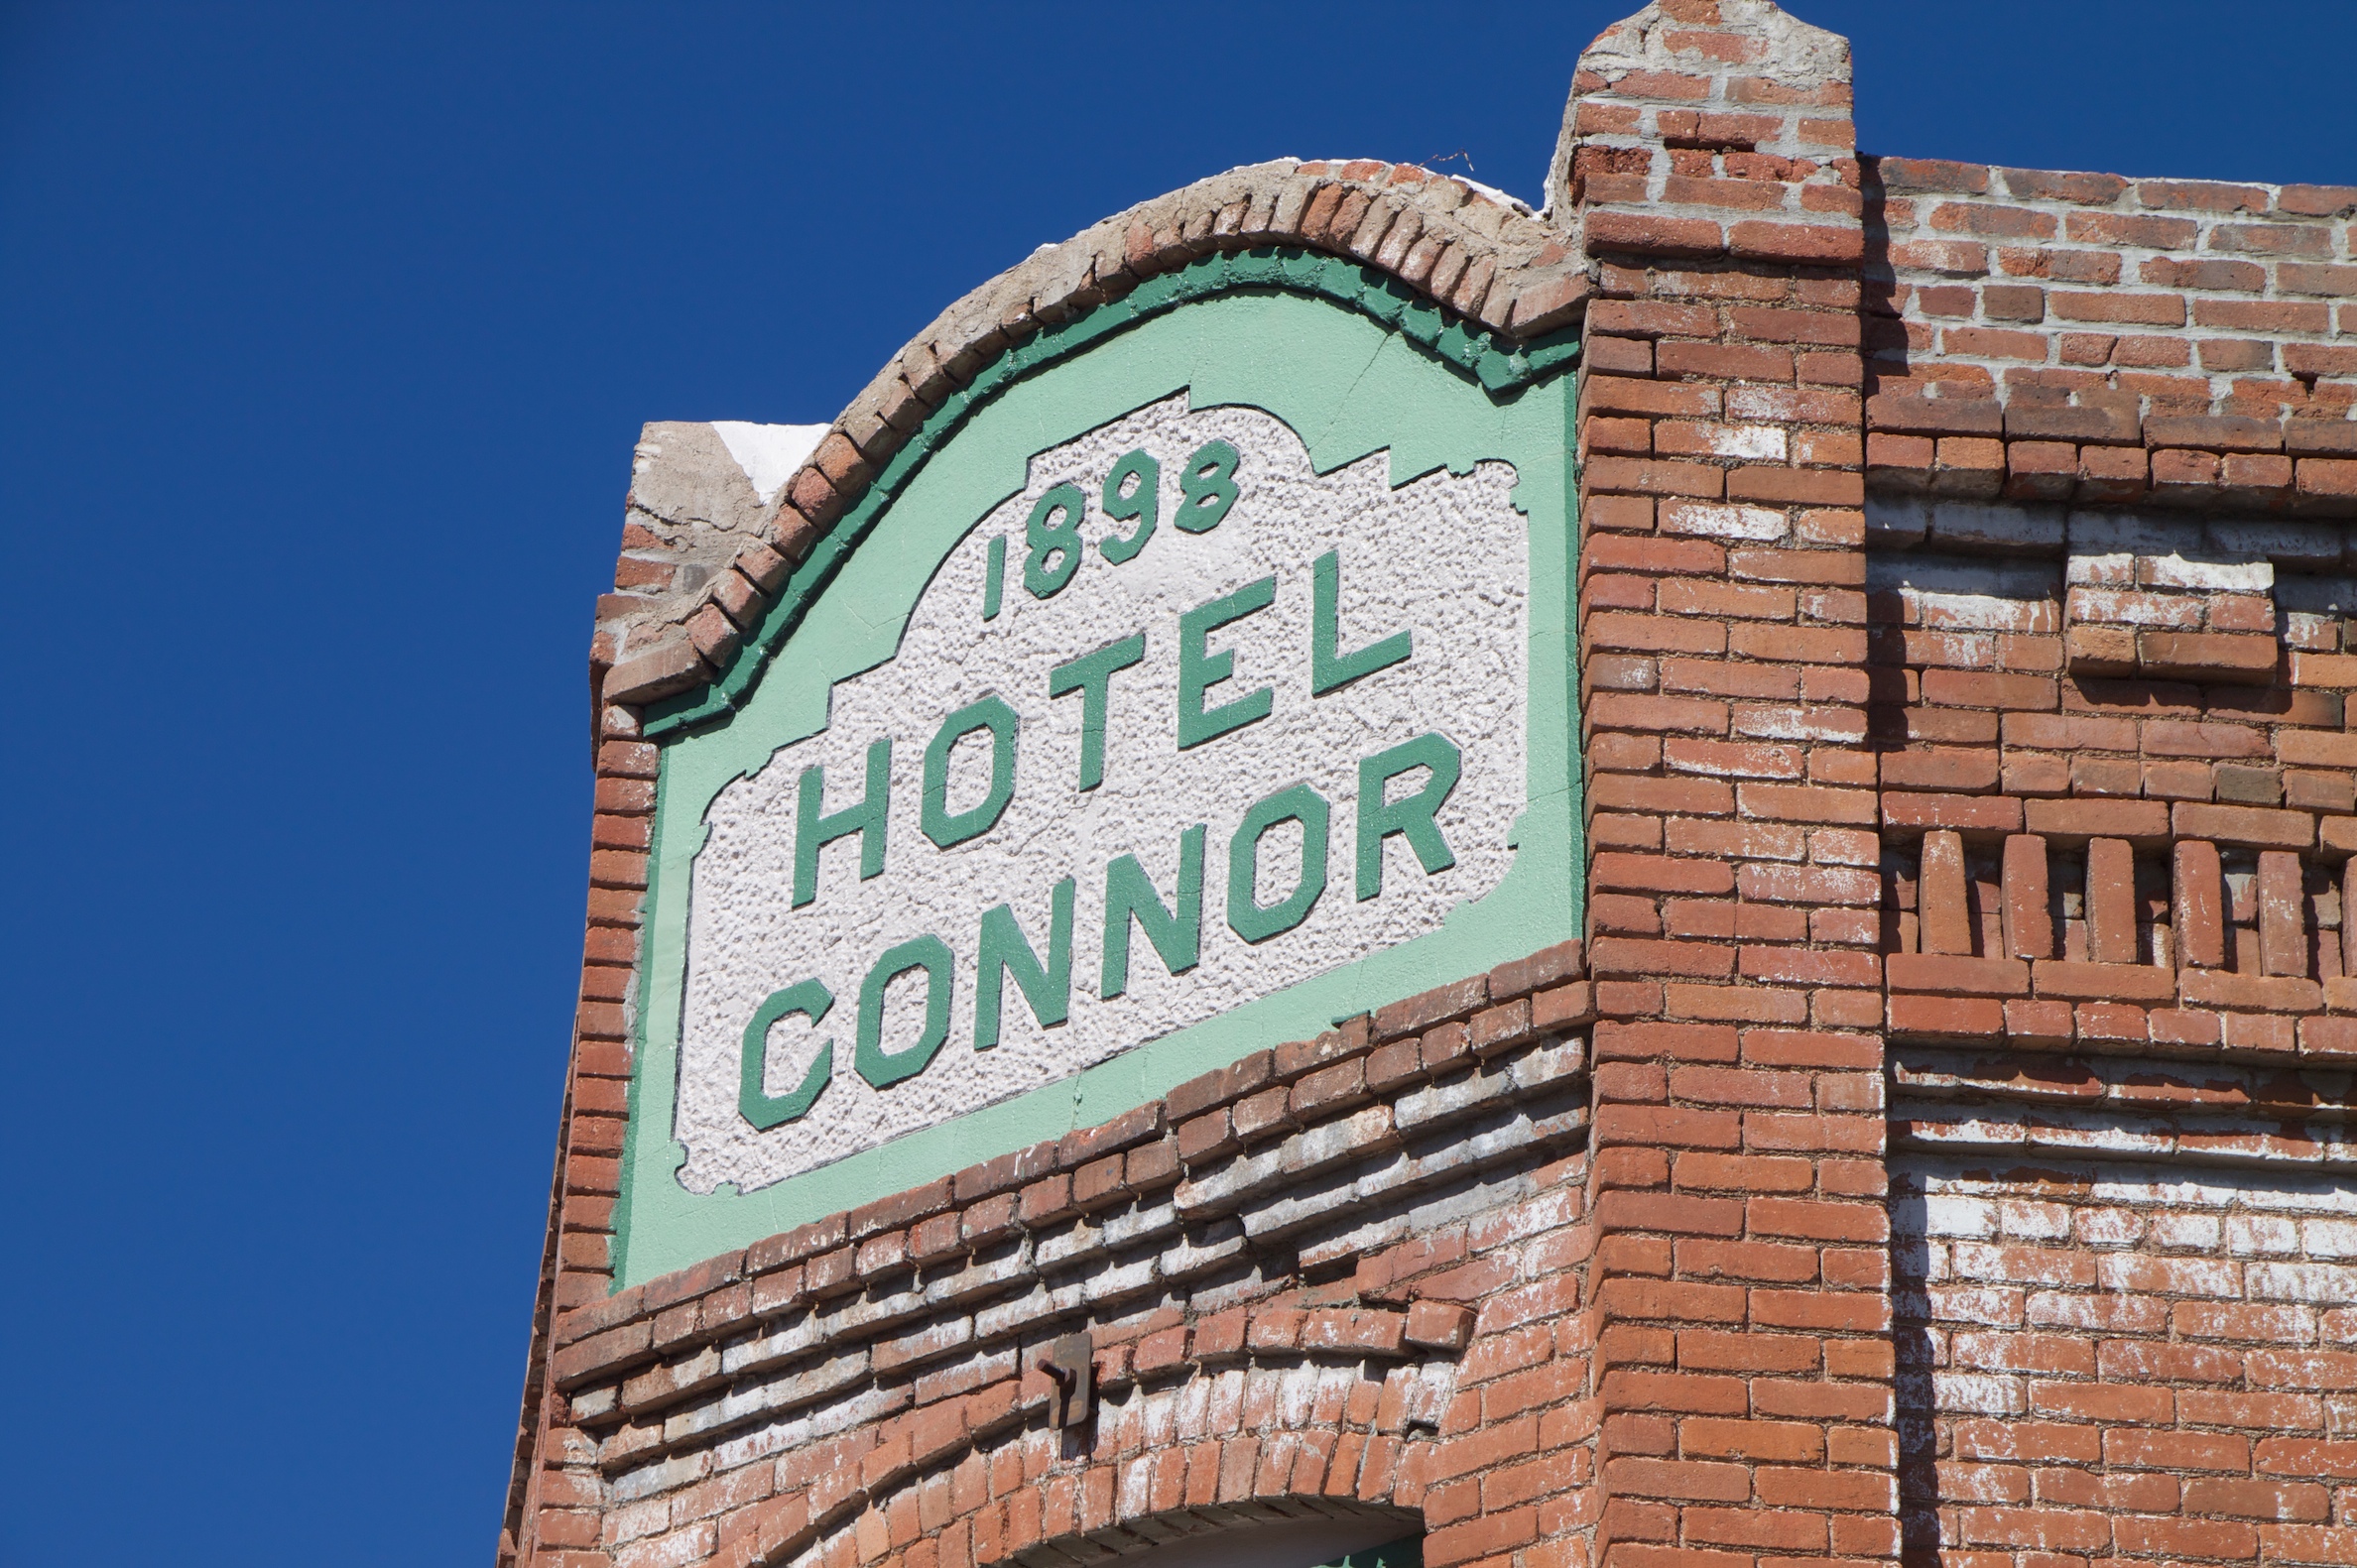
wall, advertising, sign, landmark, street sign, signage, arizona, jerome